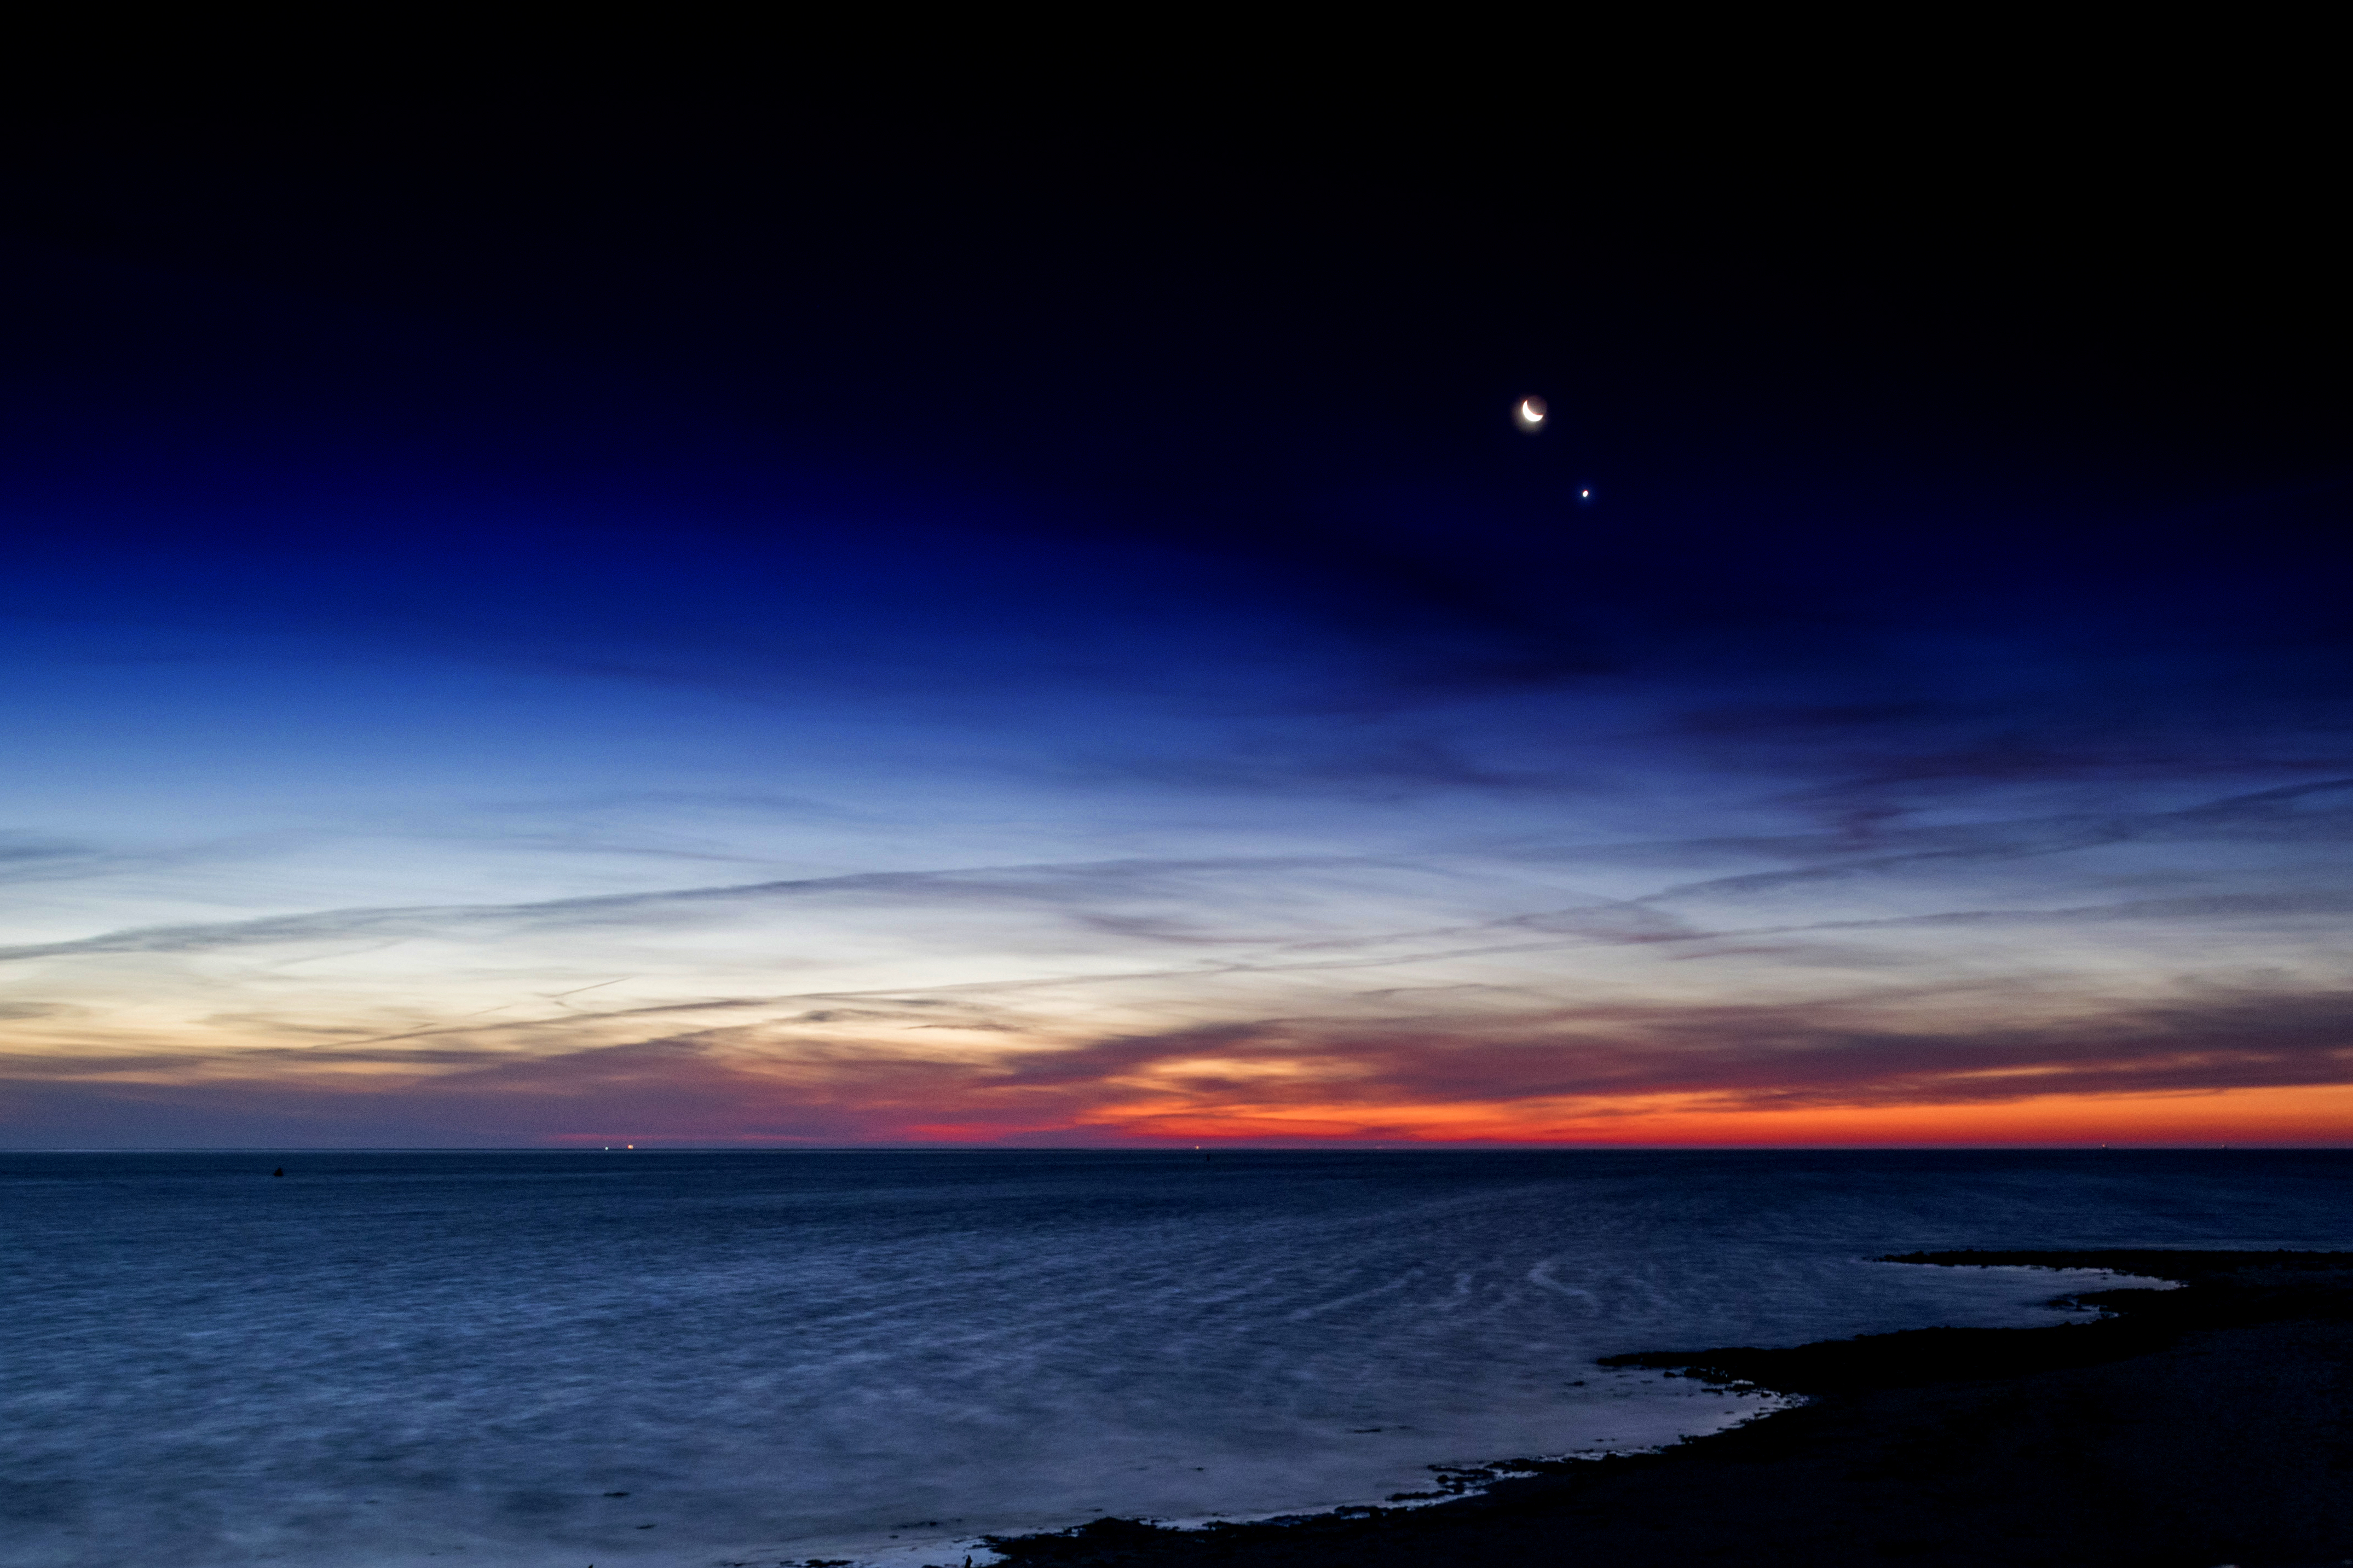
landscape, sea, coast, water, outdoor, ocean, horizon, cloud, sky, sunrise, sunset, star, wave, dawn, atmosphere, photo, dusk, evening, nikon, moon, holland, nederland, netherlands, zee, dutch, outdoorphotography, picture, photograph, fotos, foto, paulvandevelde, pdvandevelde, padagudaloma, natuurfotografie, naturephotographer, dordrecht, nederlandinfotos, texel, pvdvfotografie, pdvandeveldedordrecht, nederlandsefotografie, dutchphotogaraphy, totallydutch, fotografienederland, hollandsefotografie, fotografieholland, waddenzee, waddeneiland, venus, afterglow, maan, ster, wind wave